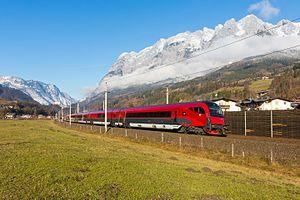
Le railjet est un train à voyageurs exploité par les Chemins de fer autrichiens et tchèques. Contrairement à la plupart des trains à grande vitesse récents, ce n'est pas une rame automotrice mais une rame réversible indissociable formée de voitures spécialement conçues de type Siemens Viaggio Comfort et d'une locomotive de type Siemens EuroSprinter des ÖBB en livrée uniforme. Il comporte trois classes et une voiture-restaurant.